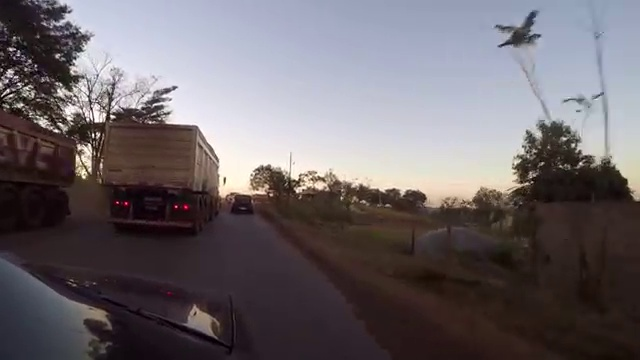
Fire: no
Smoke: no